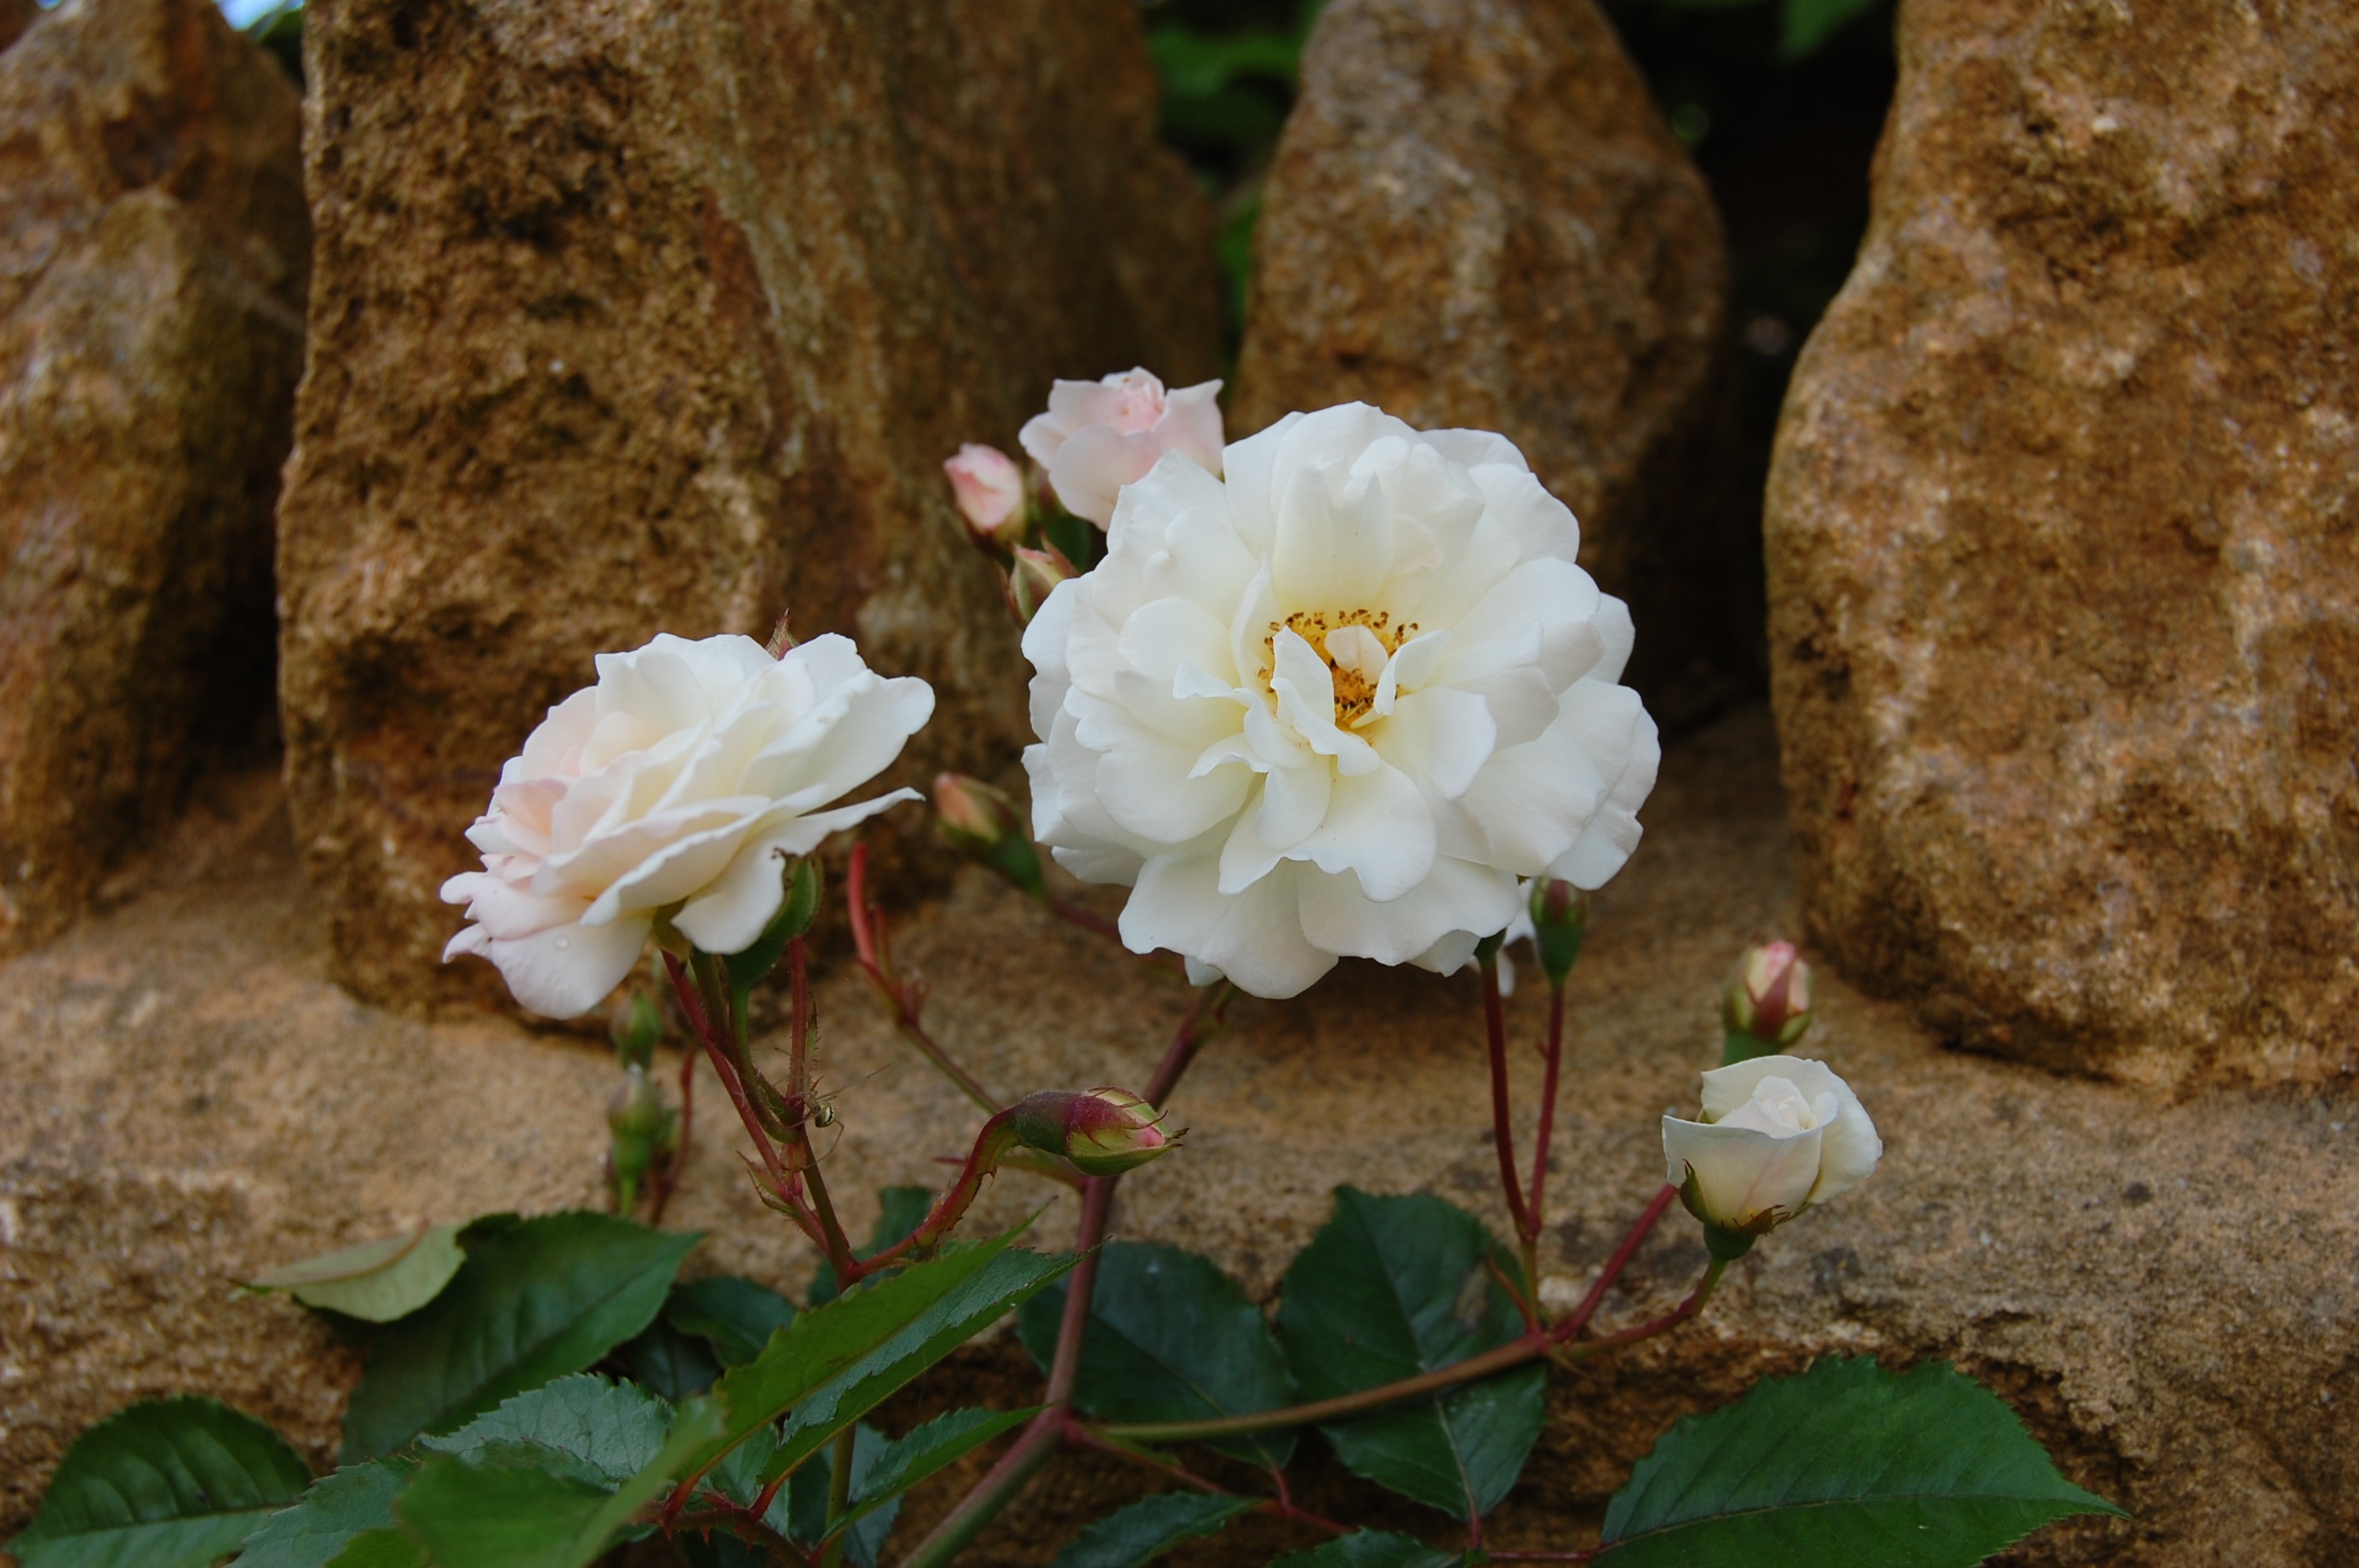
nature, blossom, plant, white, leaf, flower, petal, rose, soil, botany, flora, wildflower, macro photography, prosperity, white rose, flowering plant, land plant